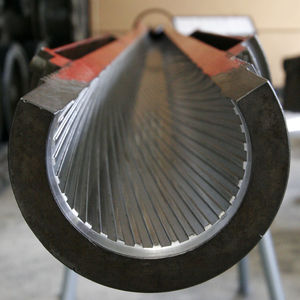
Leopard 1 (kampvogn) / Tårn & bevæbning
Gennemskåret 105 mm rør
Leopard 1 er en mellemtung kampvogn, produceret i Vesttyskland fra 1965.